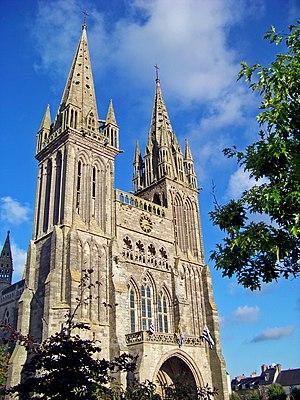
Cathédrale Saint-Paul-Aurélien, Saint-Pol-de-Léon, Haut Léon, BretagneBrezhoneg: An iliz veur, Kastell Paol, Bro Leon, Breizh